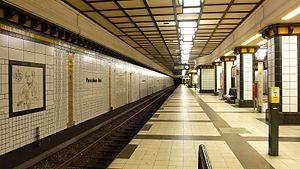
Paracelsus-Bad est une station du métro de Berlin à Berlin-Reinickendorf, desservie par la ligne U8. Elle est située sous la Lindauer Allee. Au nord-ouest de la station au coin de la Lindauer Allee et de la Roedernallee se trouve la piscine municipale Paracelsus-Bad nommée en l'honneur du médecin suisse Paracelse.